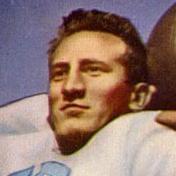
Age: 22